Vakıflı, Samandağ

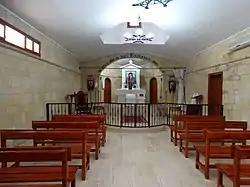
Internal view of the church

Vakıflı (official name: "Vakıfköy") is a neighbourhood of the municipality and district of Samandağ, Hatay Province, Turkey. Its population is 103 (2022). It is the only remaining Armenian village in Turkey. Located on the slopes of Musa Dagh in the Samandağ district of Hatay Province, the village overlooks the Mediterranean Sea and is within eyesight of the Syrian border. It is home to a community of about 130 Turkish-Armenians. The local Western Armenian dialect is highly divergent and cannot be fully understood by other Western Armenians.